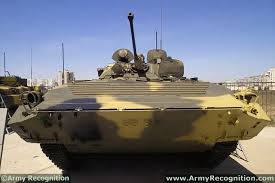
Label: BMP-2